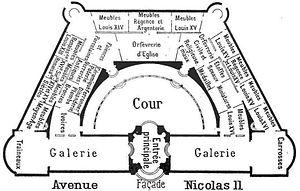
Le Petit Palais, construit à l'occasion de l'Exposition universelle de 1900 par l'architecte Charles Girault, abrite le musée des Beaux-Arts de la ville de Paris. Il est situé à Paris 8ᵉ, avenue Winston-Churchill, face au Grand Palais.